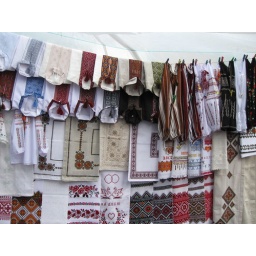
Embroidered goods in a street market in Lviv april 2009. The shirts in the highest line cost 25 euros.